Palais des Papes

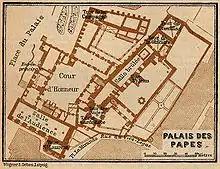
Plan of the palace in 1914.

The palace's groundbreaking began in AD 1252. Under Philip IV of France who had conflict with Pope Boniface VIII which ended in his death and Pope Benedict XI a mere puppet of Philip who only lasted eight months, Avignon would become the residence of succeeding pontiffs in 1309, when the Gascon Bertrand de Goth, as Pope Clement V, unwilling to face the violent chaos of Rome after his election (1305), moved the Papal Curia to Avignon during the "Avignon Papacy". Clement lived as a guest in the Dominican monastery at Avignon, and his successor Pope John XXII set up a magnificent establishment there, but the reconstruction of the old bishops' palace was begun in earnest by Pope Benedict XII (1334–42) and continued by his successors to 1364. The site, on a natural rocky outcrop at the northern edge of Avignon, overlooking the river Rhône, was that of the old episcopal palace of the bishops of Avignon. The Palais was built in two principal phases with two distinct segments, known as the "Palais Vieux" (Old Palace) and "Palais Neuf" (New Palace). By the time of its completion, it occupied an area of . The building was enormously expensive, consuming much of the papacy's income during its construction.